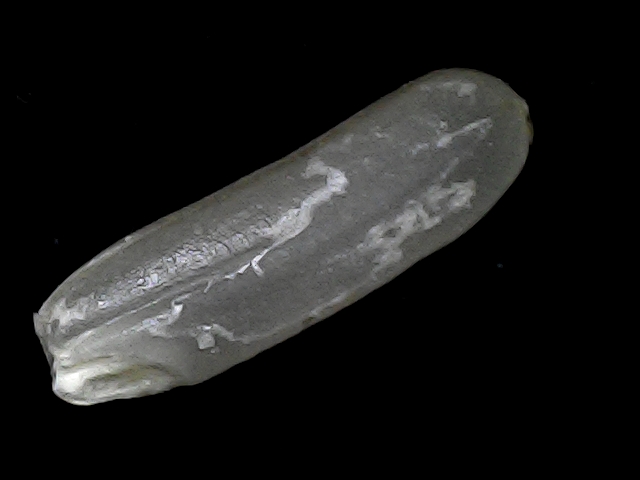
Rice variety: BD75